Slag Wars: The Next Destroyer

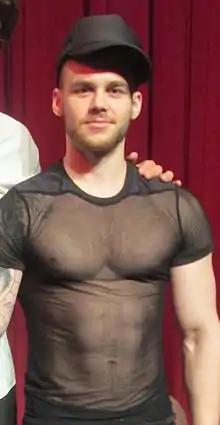
Matthew Camp in 2012

In May 2021, More announced that the pair had split up following her receipt of a "viscous email"; the following month, DaddyTV announced "Hot Haus", a show judged by Camp and Monet and won by Fantasia Royale Gaga. More kept abreast of Anderson's life after the breakup and the pair later reconciled. In late 2023, a second series of "Slag Wars" was produced and was due to be hosted by More, Anderson, and Camp, but Anderson dropped out after no-showing on the first day of production as she was not well enough to film and was replaced by Royale Gaga. Cain, one of the slags from the first series, returned as a producer and casting director, having previously worked with some of the slags he cast including Mama Mamba and Cocoa Kink. This series featured the same theme song as the first series.